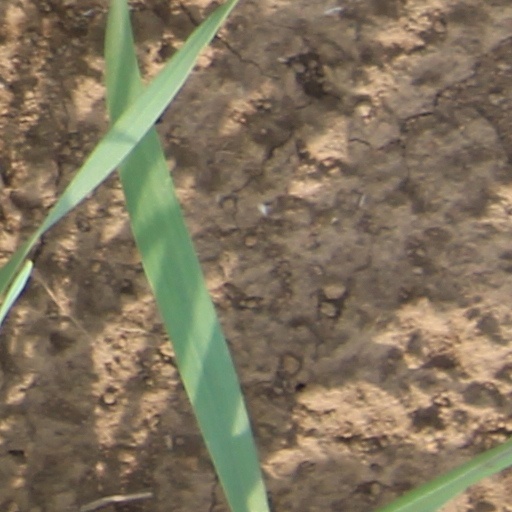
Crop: wheat